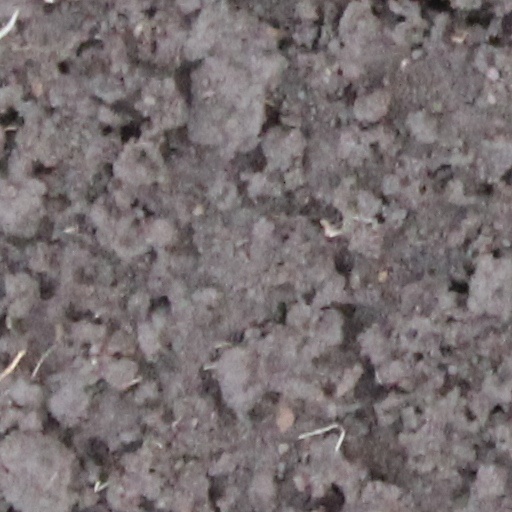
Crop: wheat